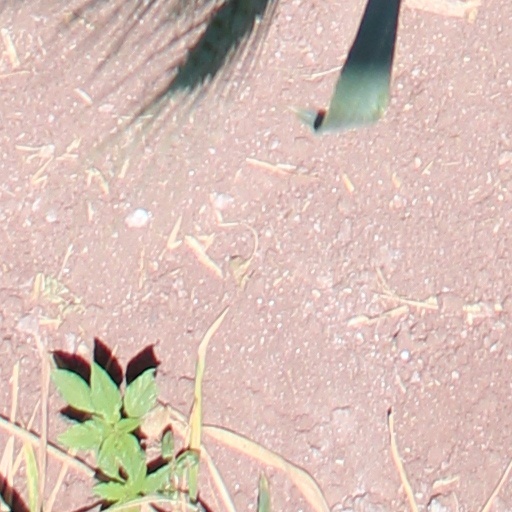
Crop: wheat